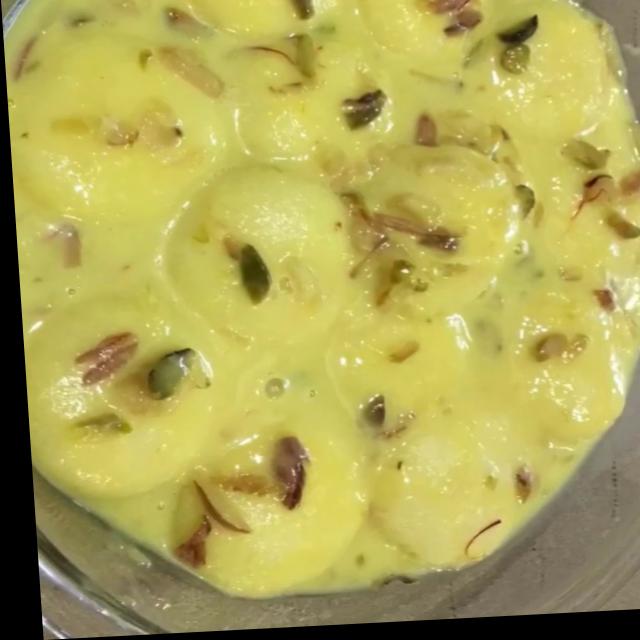
Dish: ras_malai